Prevention Police Building

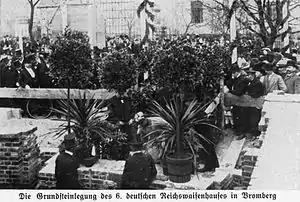
Laying of the foundation stone in 1913

The plot has been donated in 1910 by Prussian authorities. At the time, the building was located outside of the administrative borders of Bromberg, in the suburban municipality of Bielawy. It has been the only public education buildings in the area till the 1930s, when have been constructed Public School "Ewaryst Estkowski" in 1933 (at today's Poniatowskiego street 8) and the German Gymnasium "Albrecht Dürer" in 1938 (now at Chodkiewicza street 30).